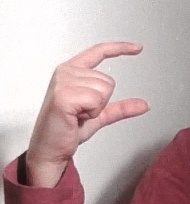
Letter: dal